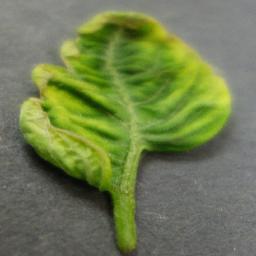
Label: Tomato___Tomato_Yellow_Leaf_Curl_Virus